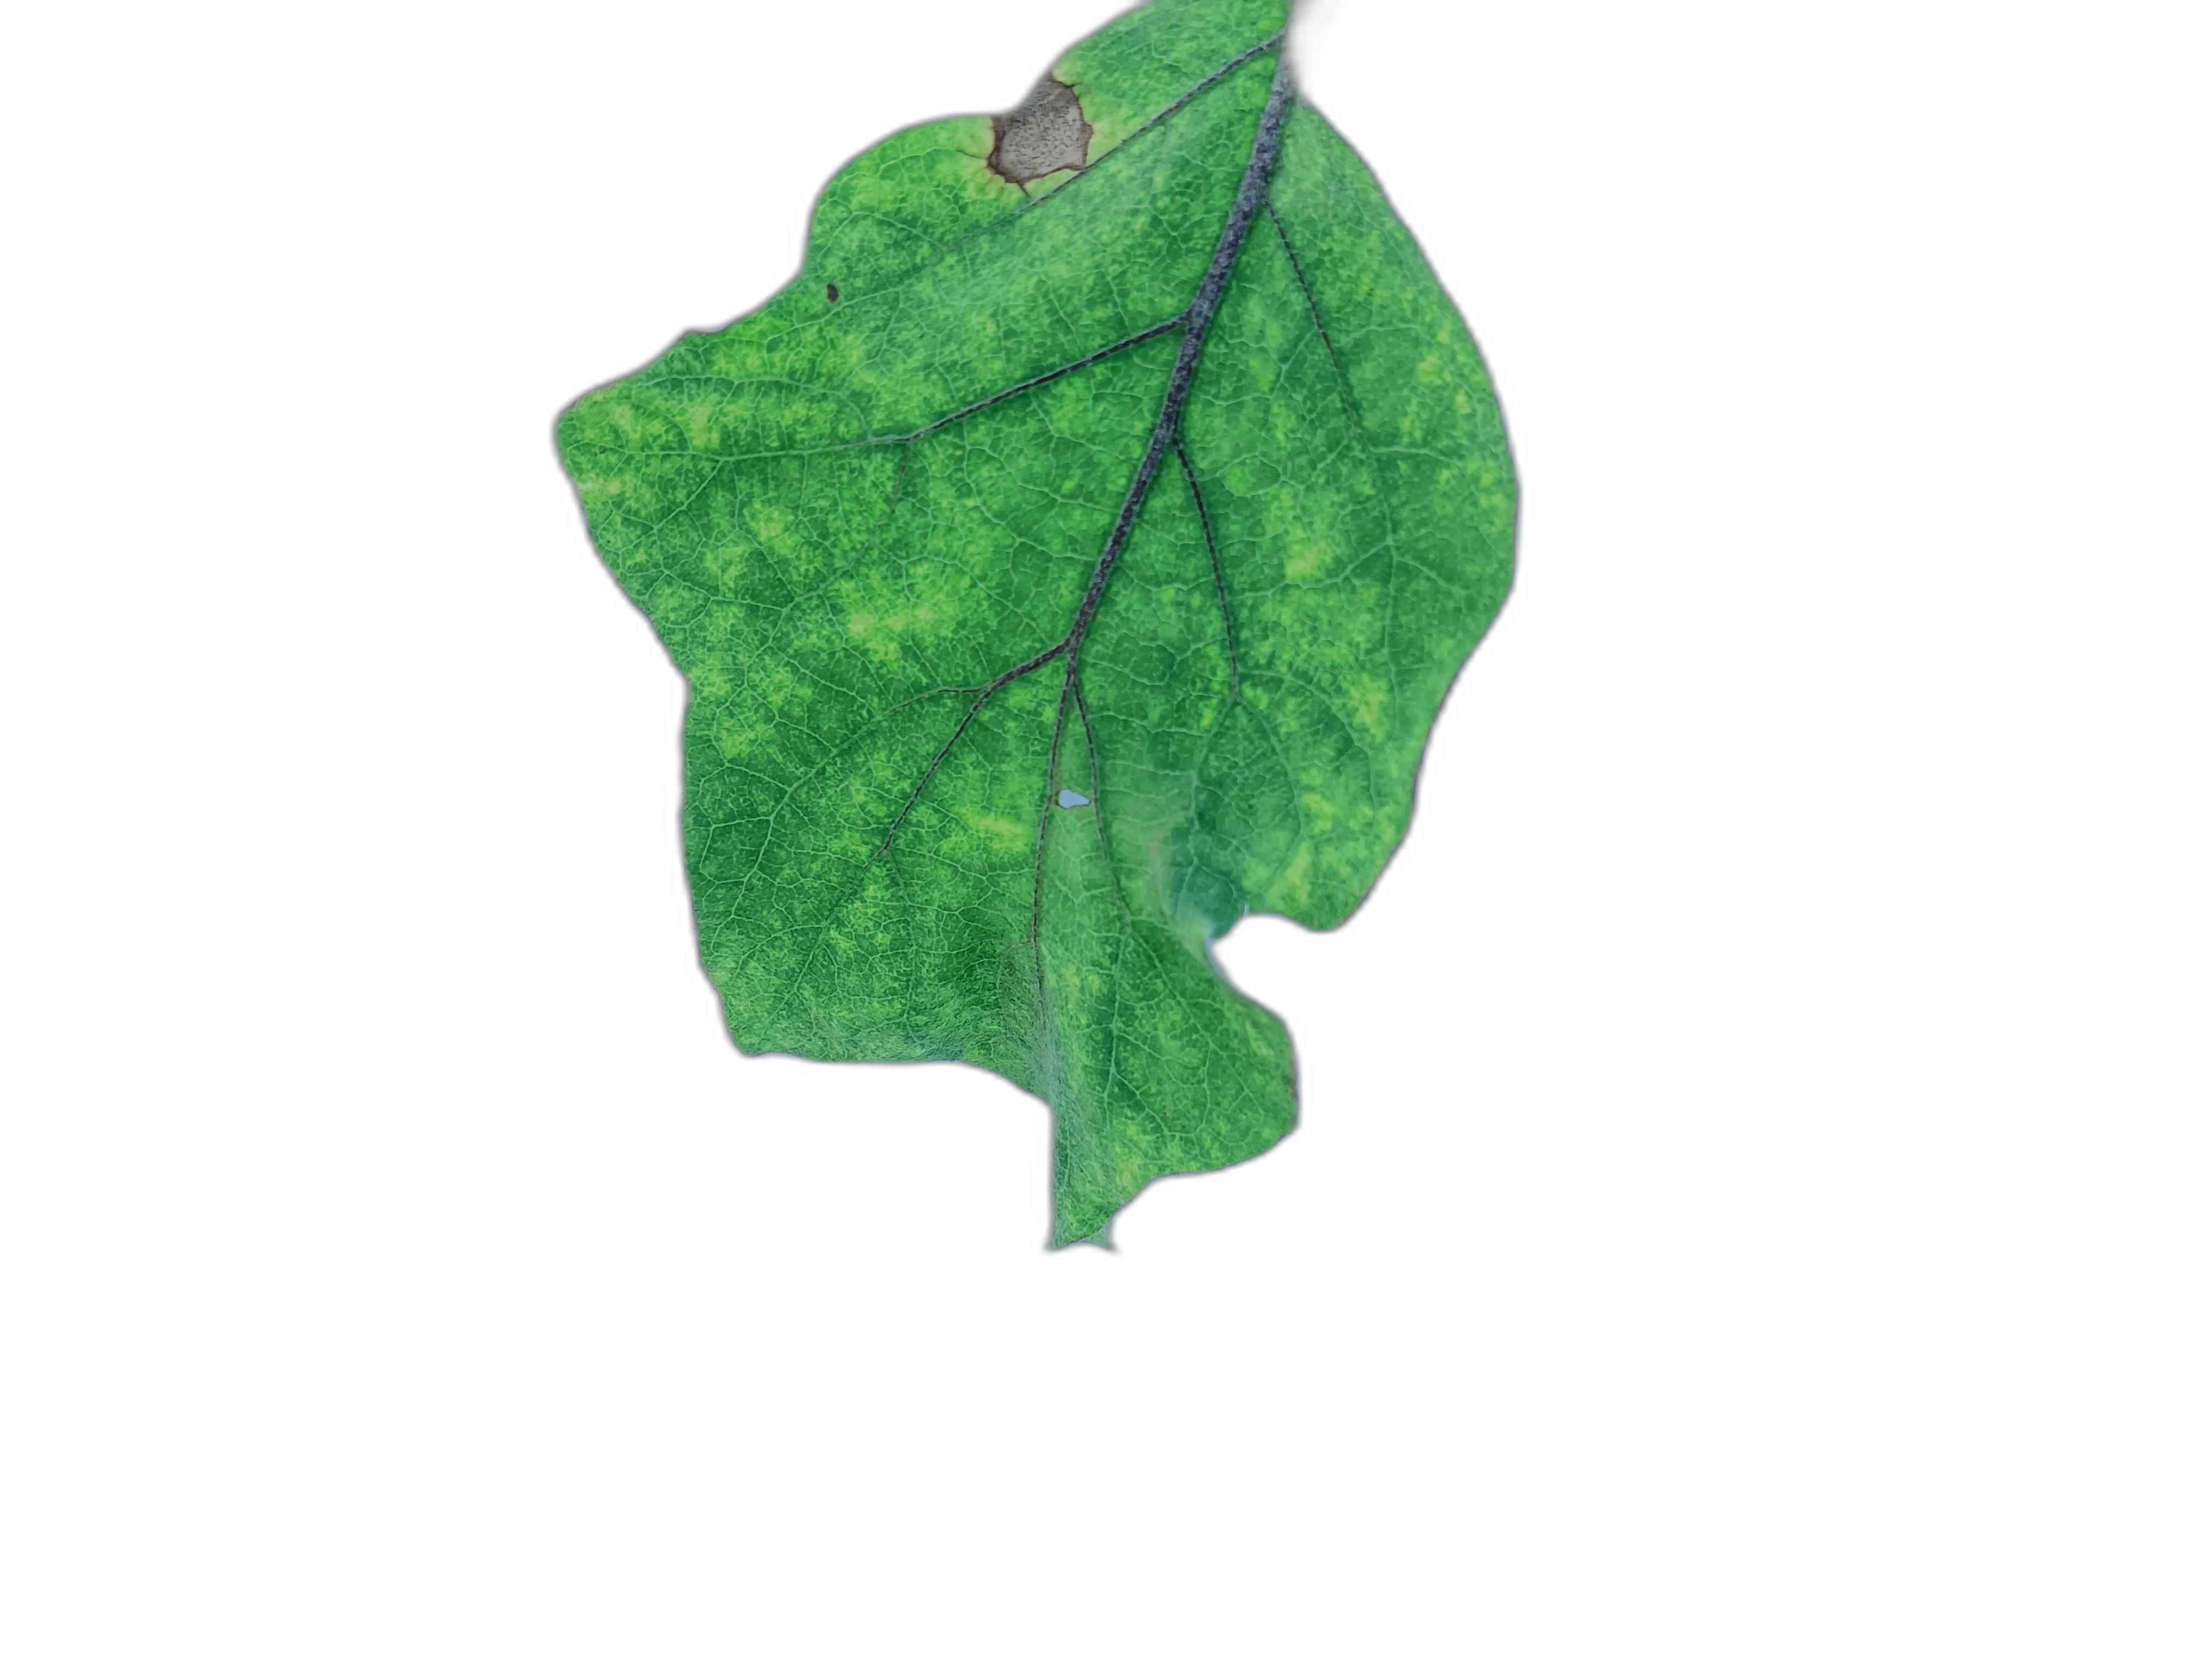
Label: Leaf Spot Disease